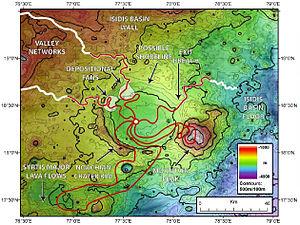
Exemple d'explorations de Mars menées par une mission habitée (NASA Human Exploration of Mars Design Reference Architecture 5.0) fev 2009
La réalisation d'une mission spatiale habitée vers Mars constitue un des objectifs à long terme fixés à l'astronautique depuis ses débuts. Initialement thème de science-fiction, il est devenu pour certains, à la suite du débarquement de l'homme sur la Lune en 1969, la prochaine étape de la conquête spatiale. Mais la réussite de ce projet demande des moyens financiers encore bien supérieurs à ceux du programme Apollo, lui-même lancé grâce à un concours de circonstances particulièrement favorable. Un vol habité vers Mars est également un défi technique et humain sans commune mesure avec une expédition lunaire : taille des vaisseaux, système de support de vie fonctionnant en circuit fermé sur de longues durées, fiabilité des équipements qui ne peuvent être réparés ou dont la redondance ne peut être systématiquement assurée, problèmes psychologiques d'un équipage confiné dans un espace restreint dans un contexte particulièrement stressant, problèmes physiologiques découlant de l'absence de gravité sur des périodes prolongées ainsi que l'effet des rayonnements sur l'organisme.